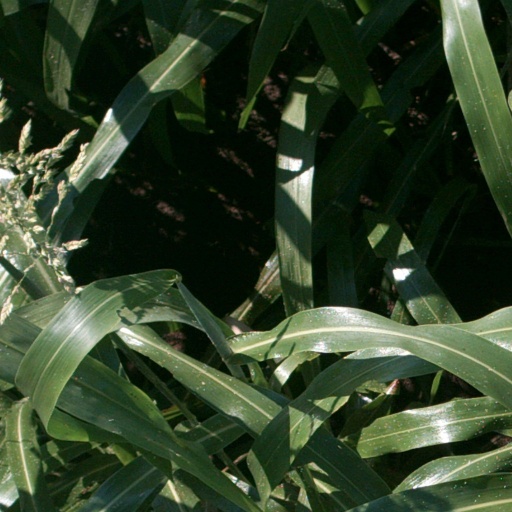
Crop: sorghum